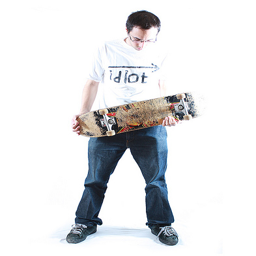
A man wearing an idiot shirt while holding a skateboard.
A man looks down at a skateboard in his hands.
A man wearing a shirt that reads 'idiot' stands holding a skateboard.
A boy standing holds his skateboard close to his body.
Man holding a skateboard wearing a t-shirt with the word idiot on it.